Launch escape system

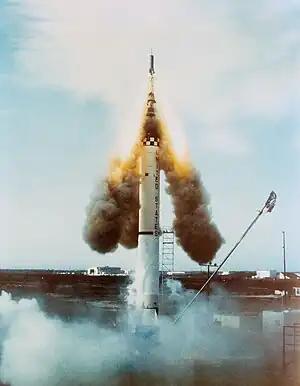
The escape system unintentionally blasted off from the Mercury spacecraft on the failed Mercury-Redstone 1 mission

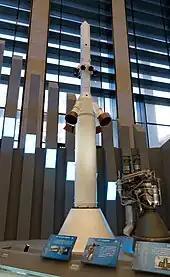
The escape tower used by Shenzhou

The idea of using a rocket to remove the capsule from a space vehicle was developed by Maxime Faget in 1958. The system, using the tower on the top of the space capsule to house rockets, was first used on a test of the Project Mercury capsule in March 1959. Historically, LES were used on American Mercury and Apollo spacecraft. Both designs used a solid-fuel rocket motor. The Mercury LES was built by the Grand Central Rocket Company in Redlands, California (which later became the Lockheed Propulsion Company). Apollo used a design that had many similarities to the Mercury system. LES continue to be used on the Russian Soyuz and Chinese Shenzhou spacecraft. The SpaceX Dragon 2 uses a hypergolic liquid-fueled launch abort system integrated to the capsule and the Boeing Starliner uses abort thrusters in its service module.